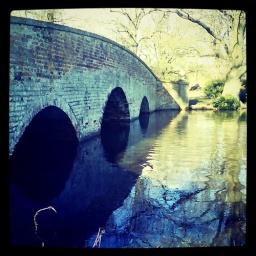
Taken at the bridge over Dogmersfield lake and processed using Instagram